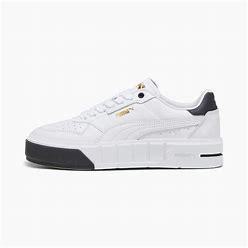
Brand: Puma
Model: Cali